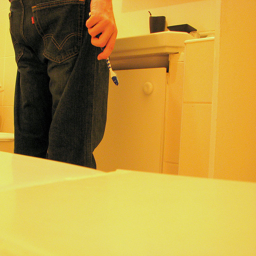
a person wearing Levi jeans is holding a toothbrush
A person holding a toothbrush in his hand.
a man holding a brush standing in a room
A person is holding a toothbrush in a bathroom.
A man standing in front of a counter holding a tooth brush.